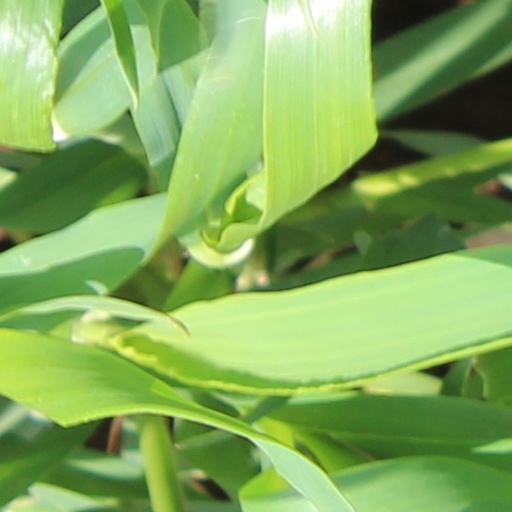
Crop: wheat